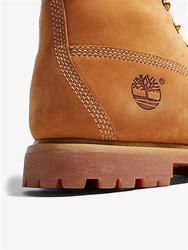
Brand: Timberland
Model: 6